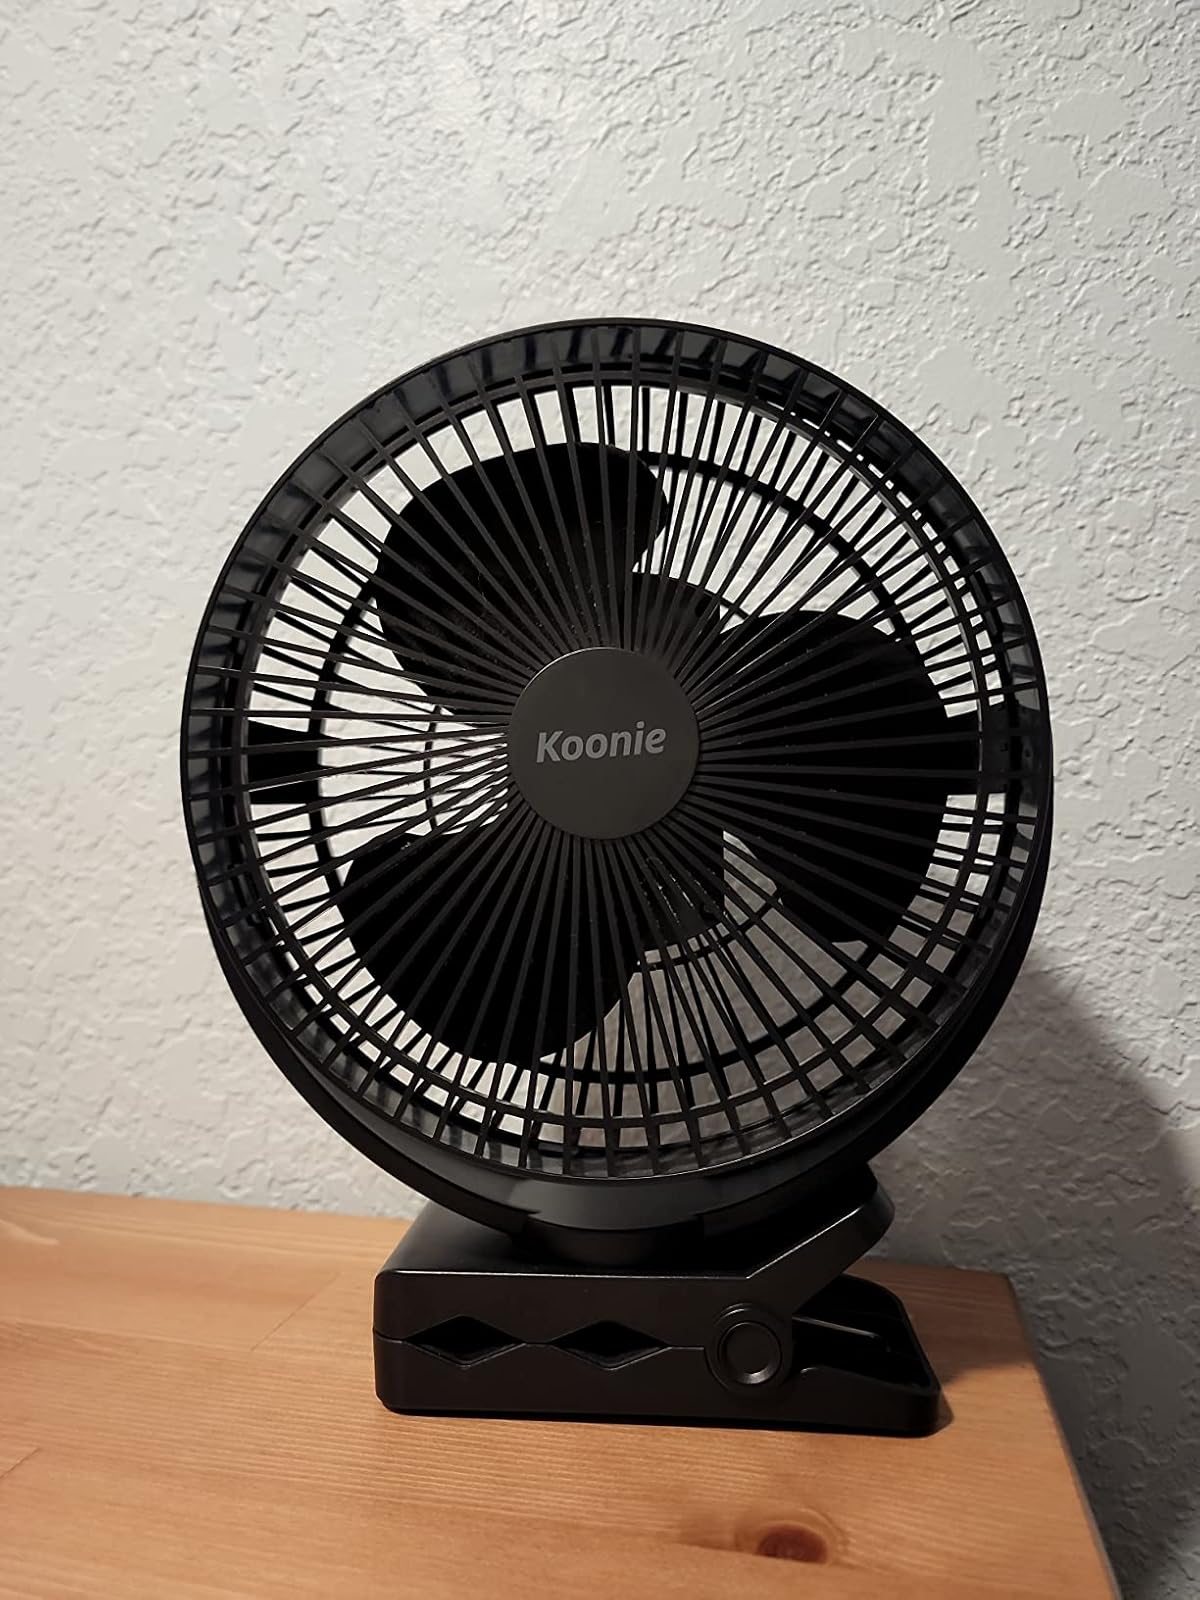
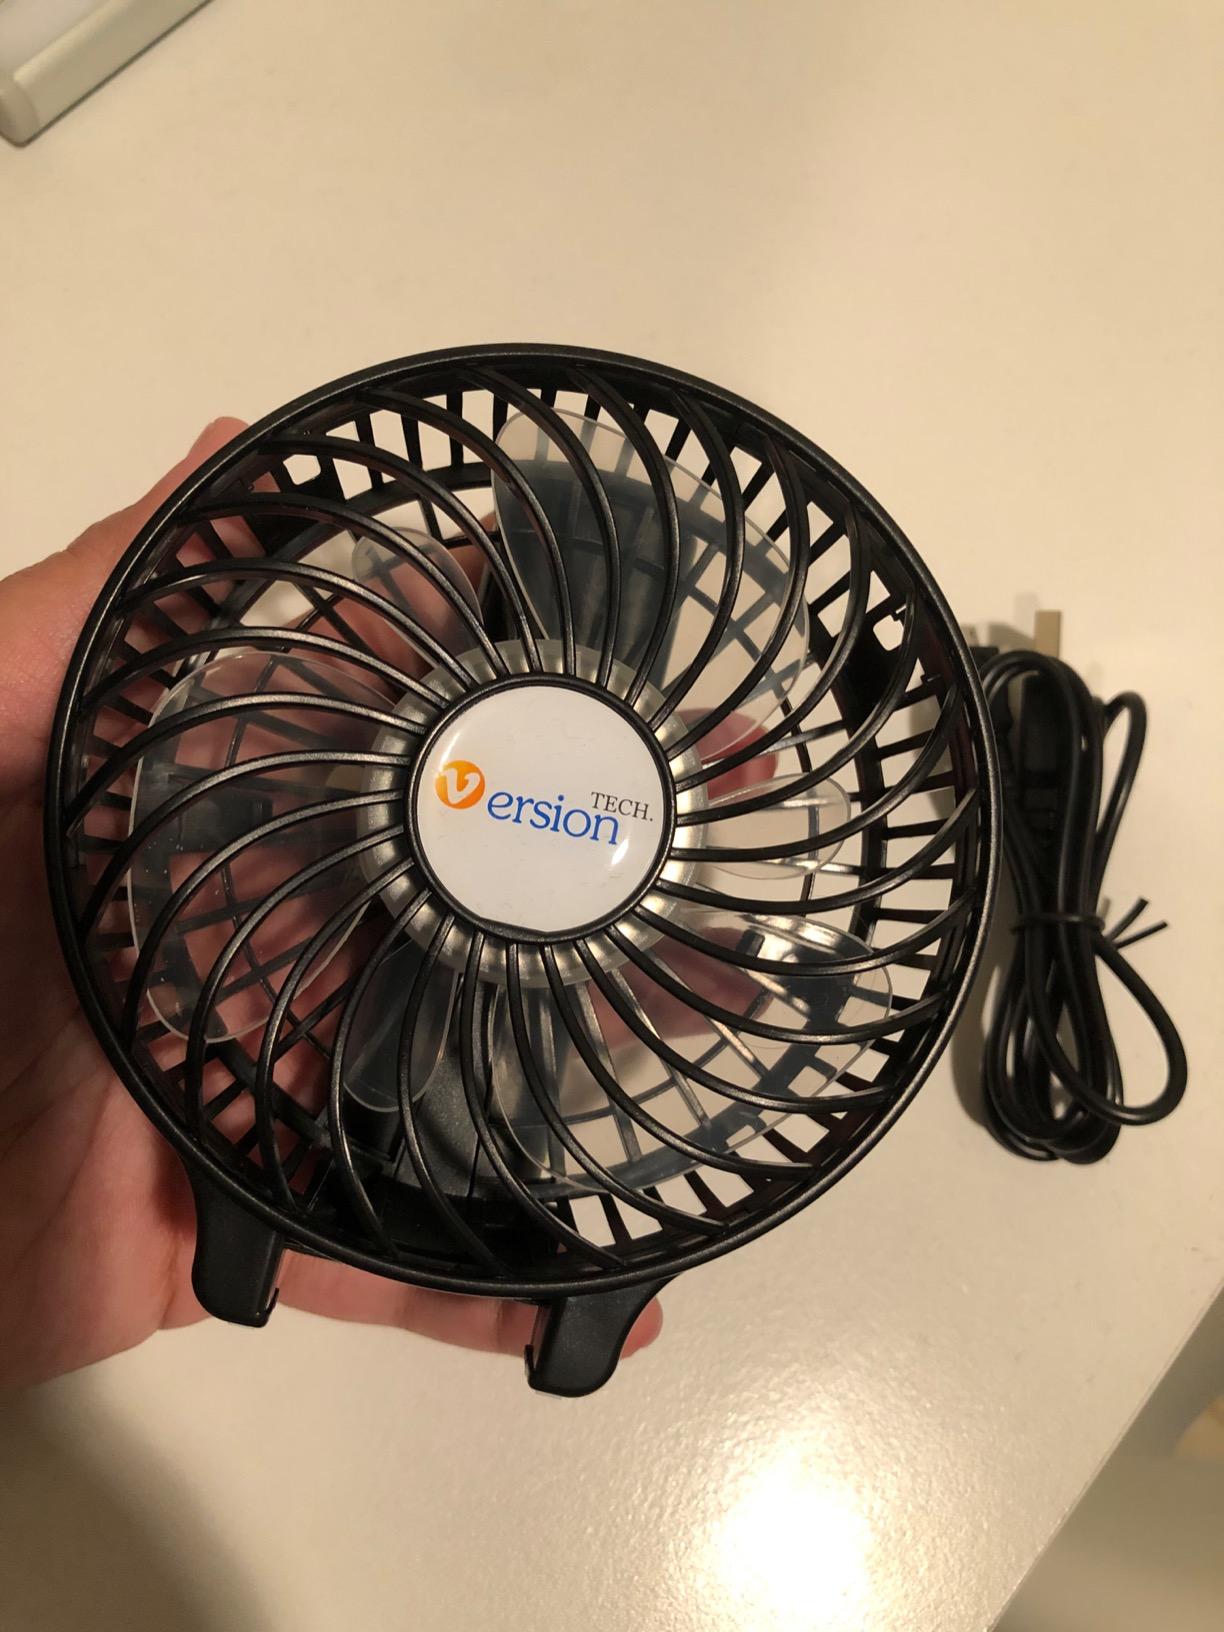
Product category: fan
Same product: no